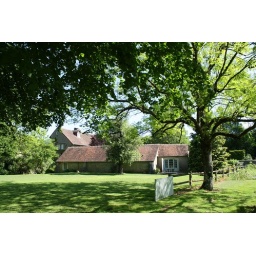
On the right you see the doors to our Gite. This was the yard we looked over with horses and donkeys.